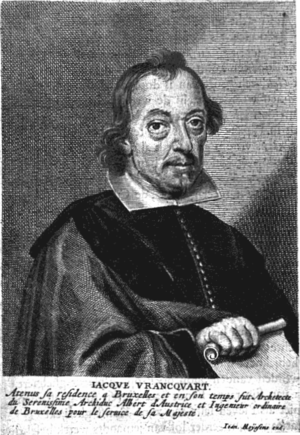
Théodore de Sany, ou de Saigny, né à Valenciennes le 20 janvier 1599 et décédé à Hal le 9 novembre 1658, est un carillonneur bruxellois, peintre de renom et poète.
Le Het Gulden Cabinet vande Vry Schilder-Const ou Cabinet d'or de l'art libéral de la peinture est un ouvrage écrit par le notaire et le rederijker flamand du XVIIᵉ siècle Cornelis de Bie et publié à Anvers en 1662. Écrit en néerlandais, c'est un recueil de biographies et de panégyriques d'artistes des XVIᵉ et XVIIᵉ siècles principalement des Flandres incluant des portraits gravés. L'œuvre est une importante source d'information sur ces artistes et en fut la principale pour des historiens de l'art tels qu'Arnold Houbraken et Jacob Campo Weyerman.